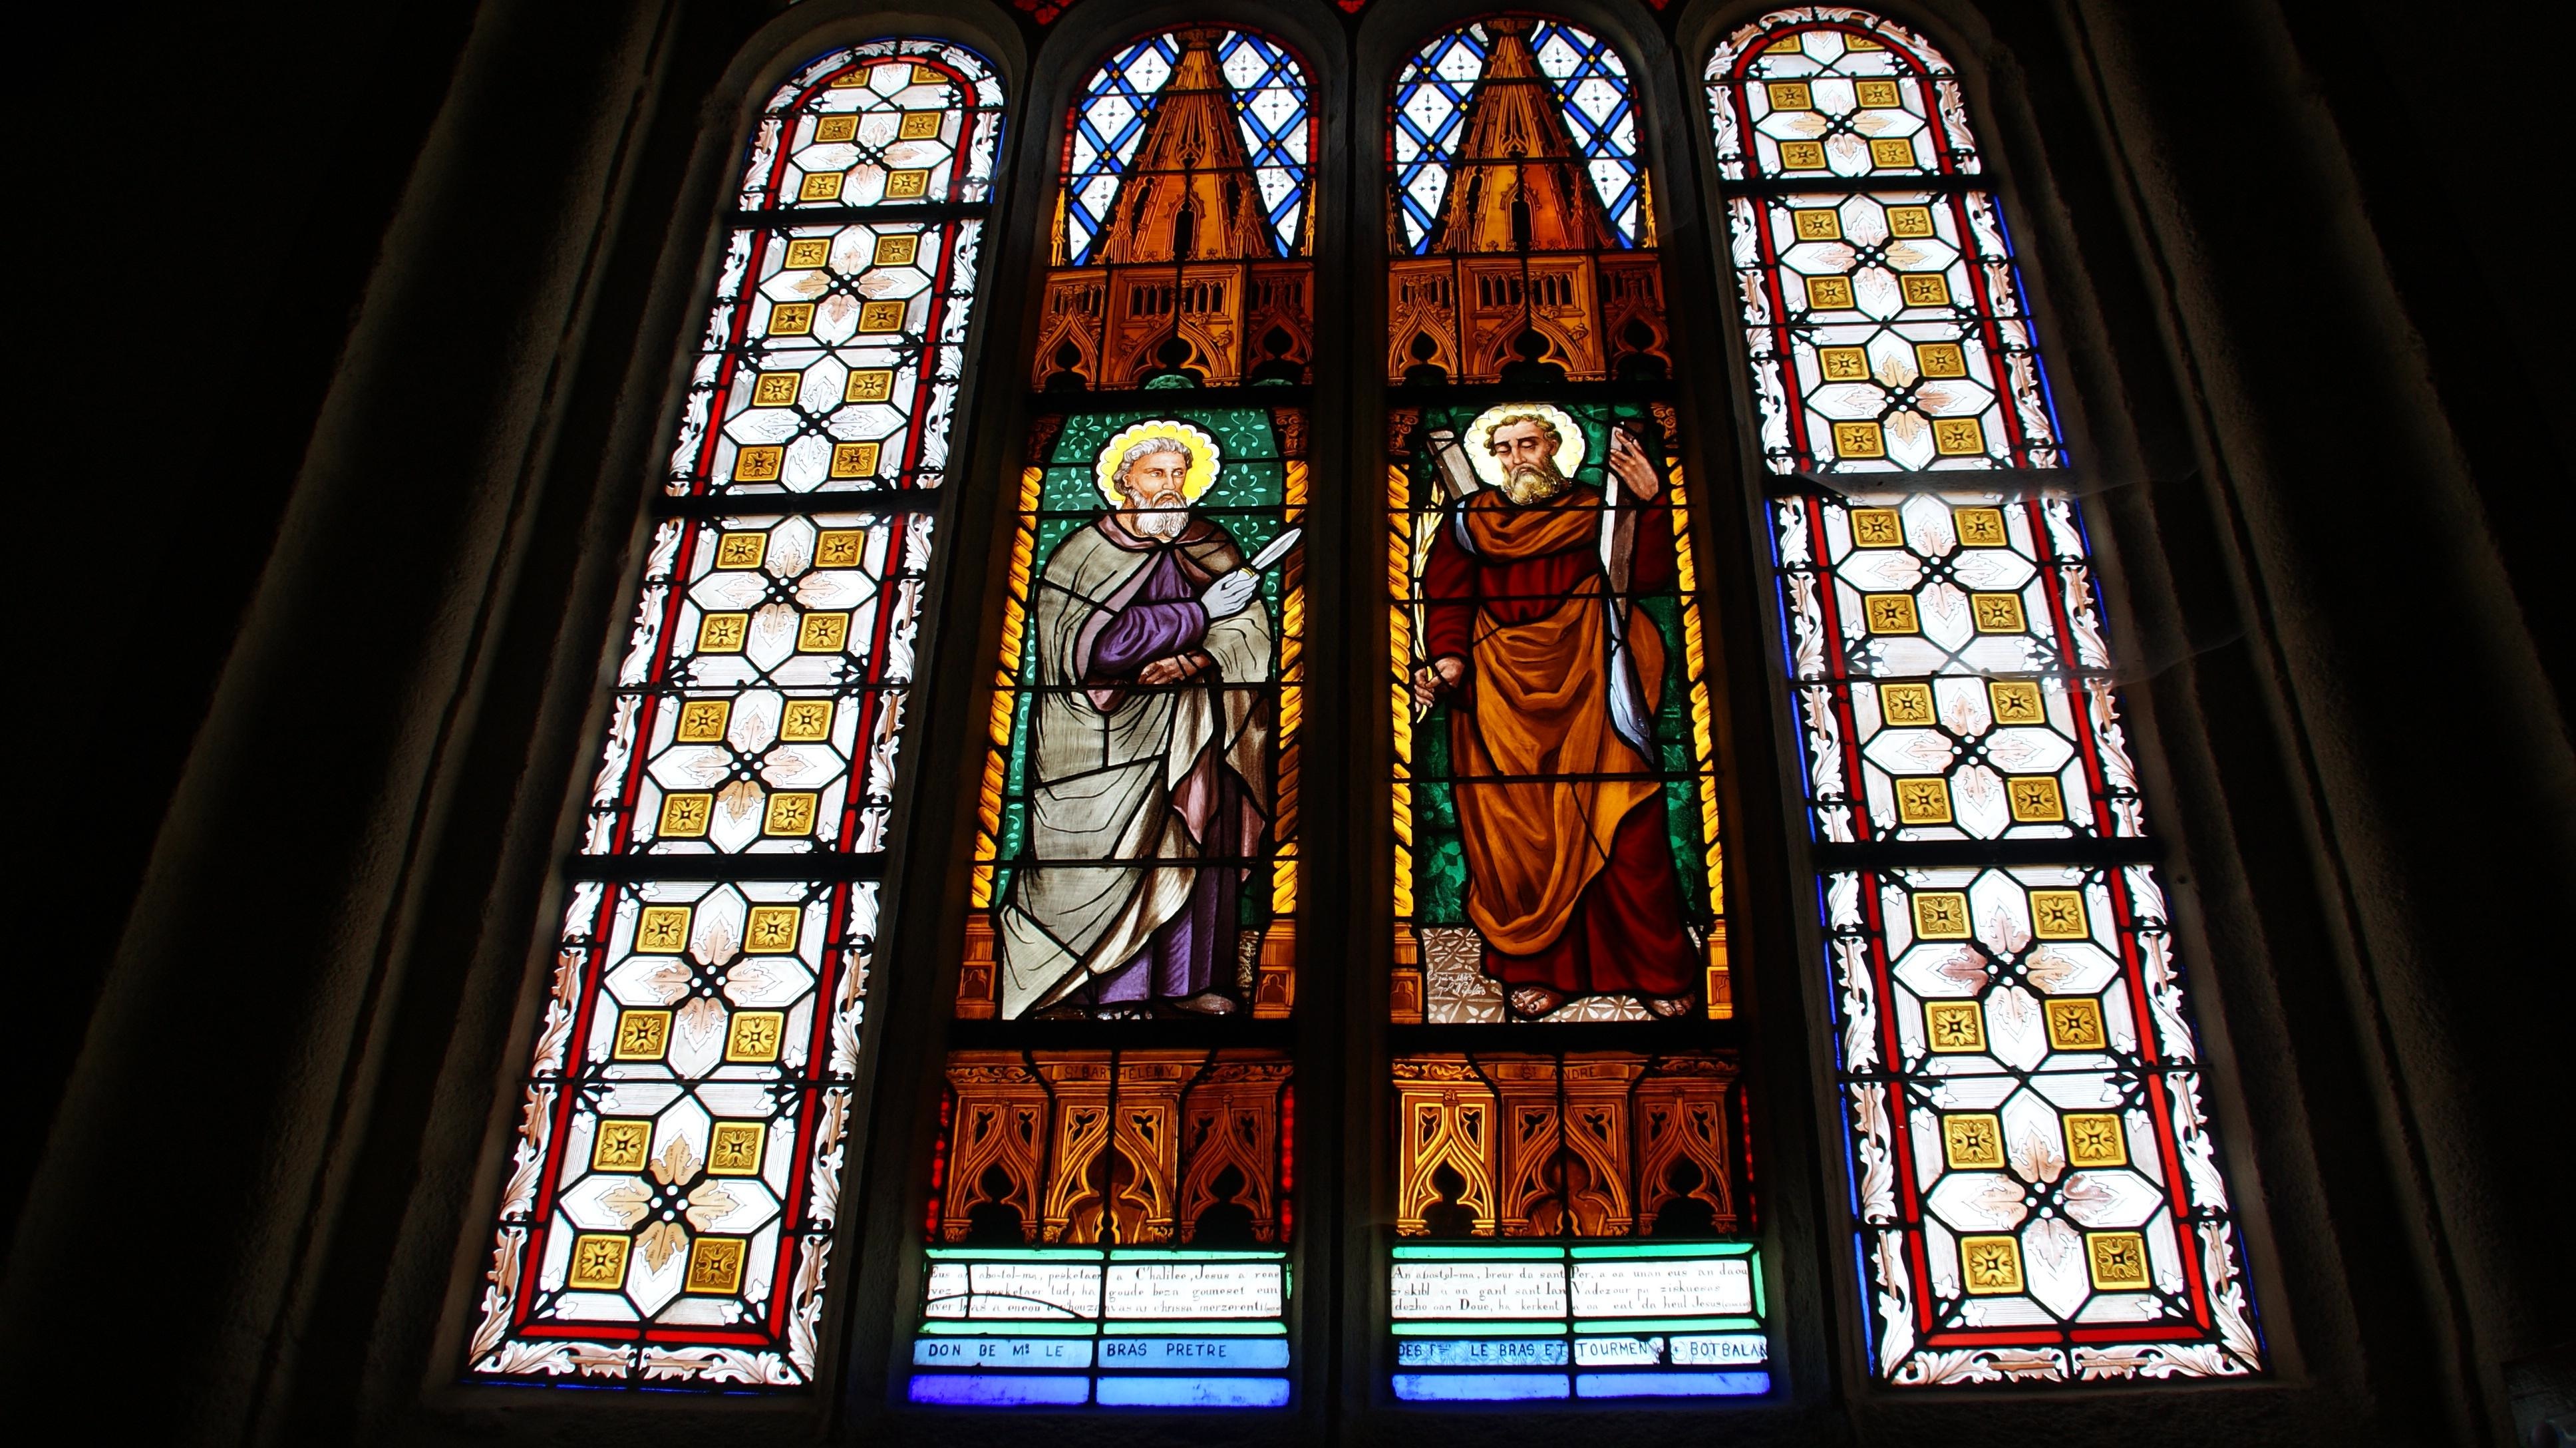
window, glass, cathedral, material, stained glass, place of worship